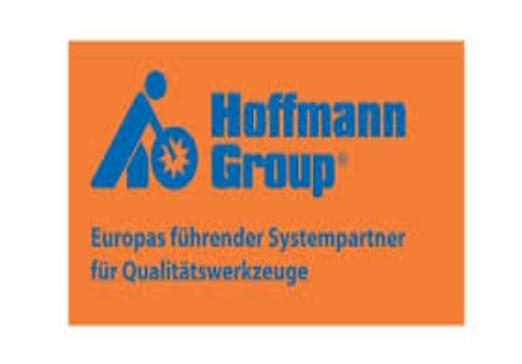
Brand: Hoffmann
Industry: Electronic